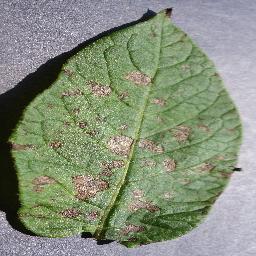
Label: Potato___Early_blight